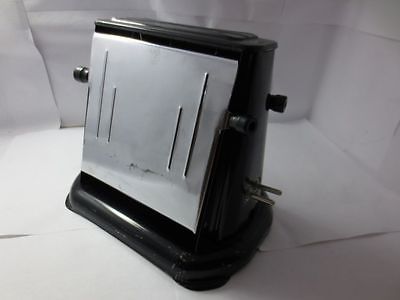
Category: toaster